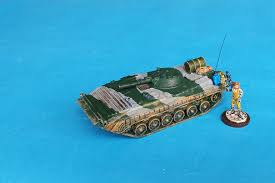
Label: BMP